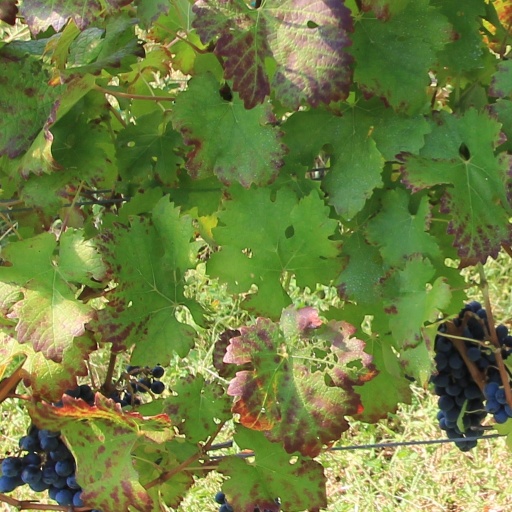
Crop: grape